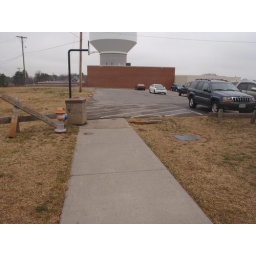
Beside of hydrant: wooden barrier that was in the ground on right side of sidewalk.